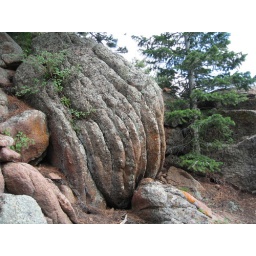
Cool looking rock face along Lily Ridge Trail in RMNP